American Idol

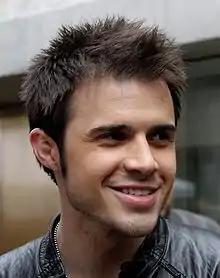
Kris Allen, the eighth season winner

The eighth season premiered on January 13, 2009. Ryan Seacrest returned as host, and Randy Jackson, Paula Abdul, and Simon Cowell returned as judges. This season featured the first major change to the judging panel; a fourth judge, Kara DioGuardi, was introduced. Mike Darnell, the president of alternative programming for Fox, stated that the season would focus more on the contestants' personal life.